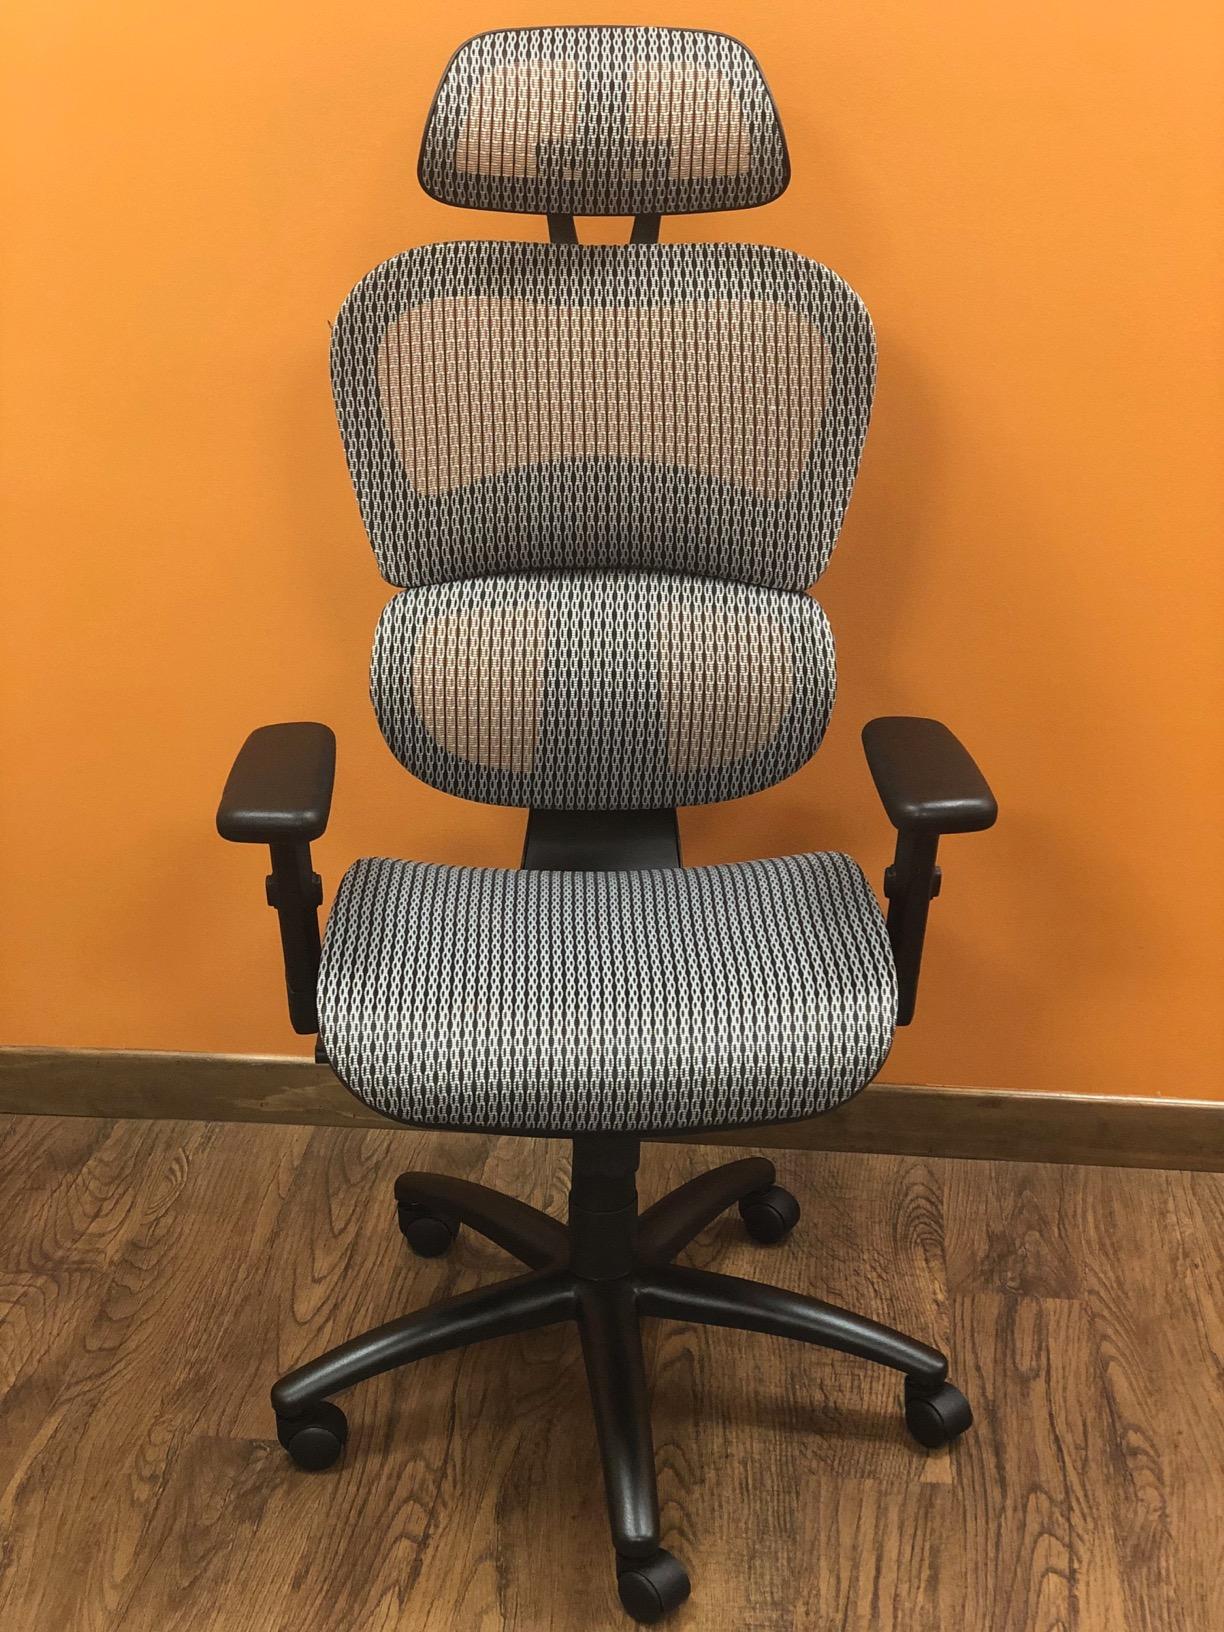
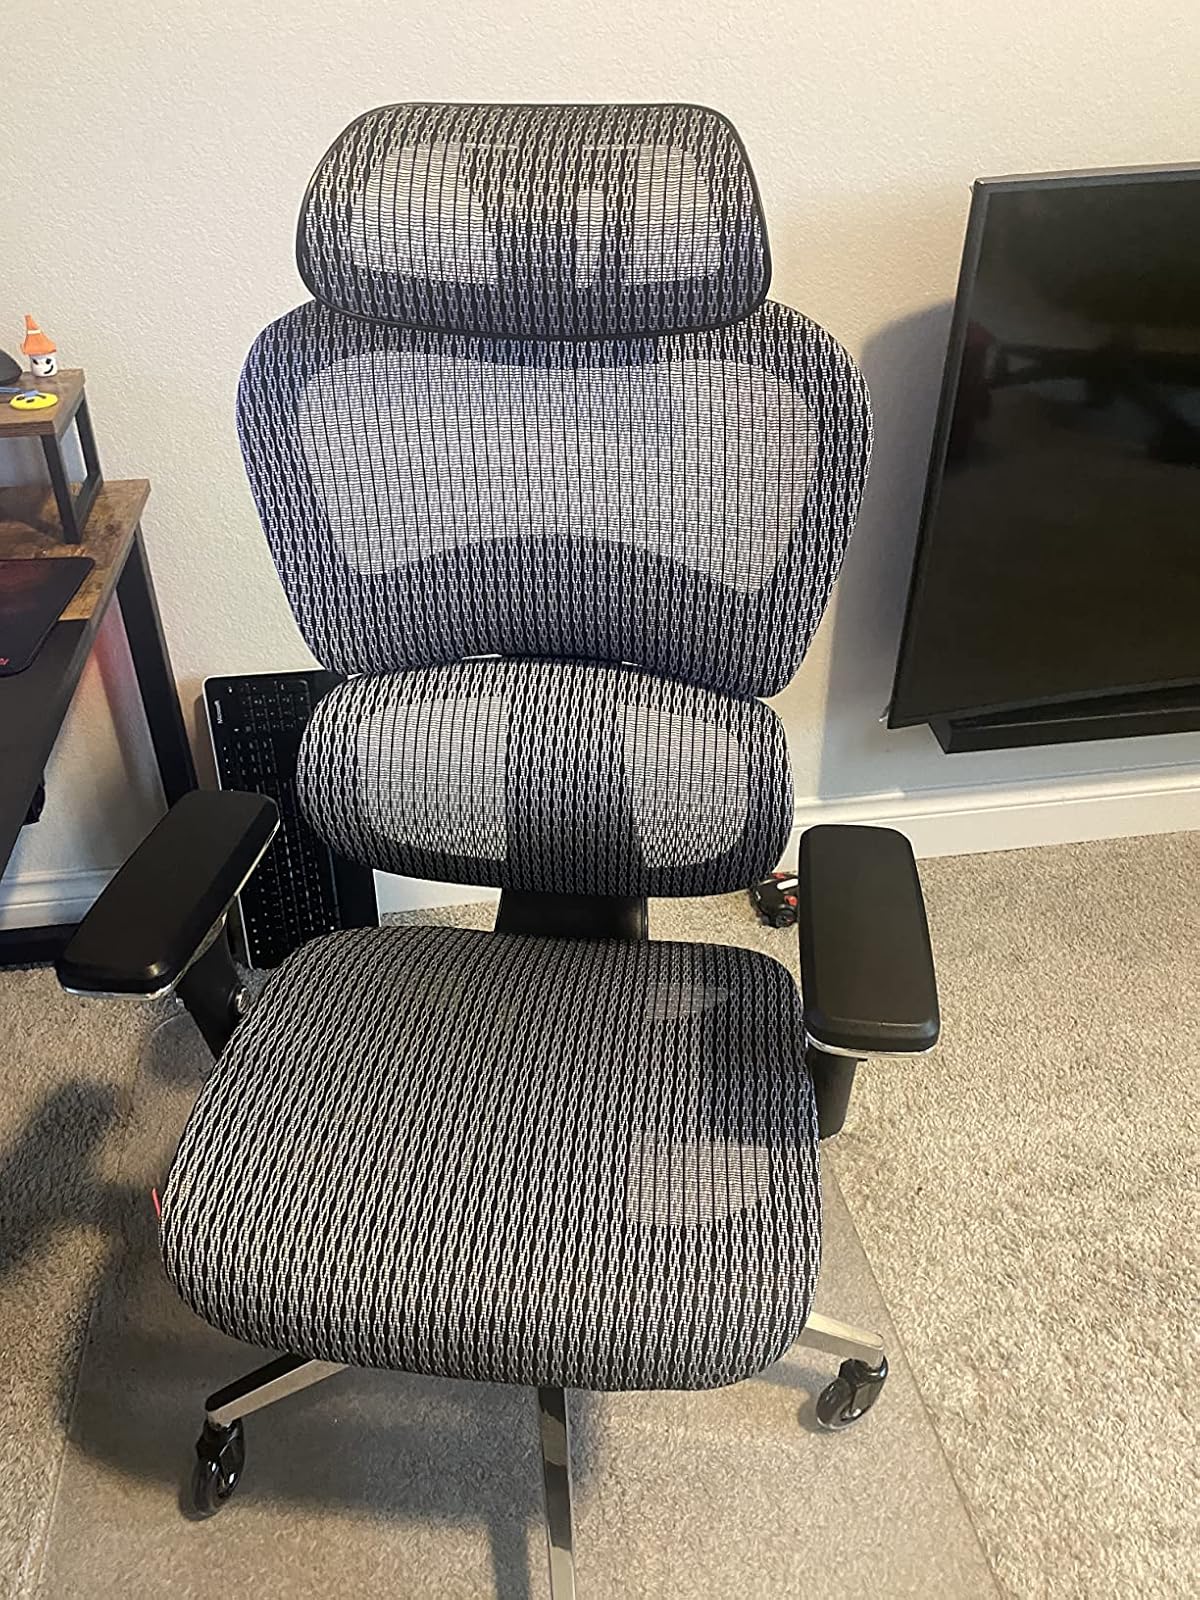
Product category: items_chair
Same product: yes